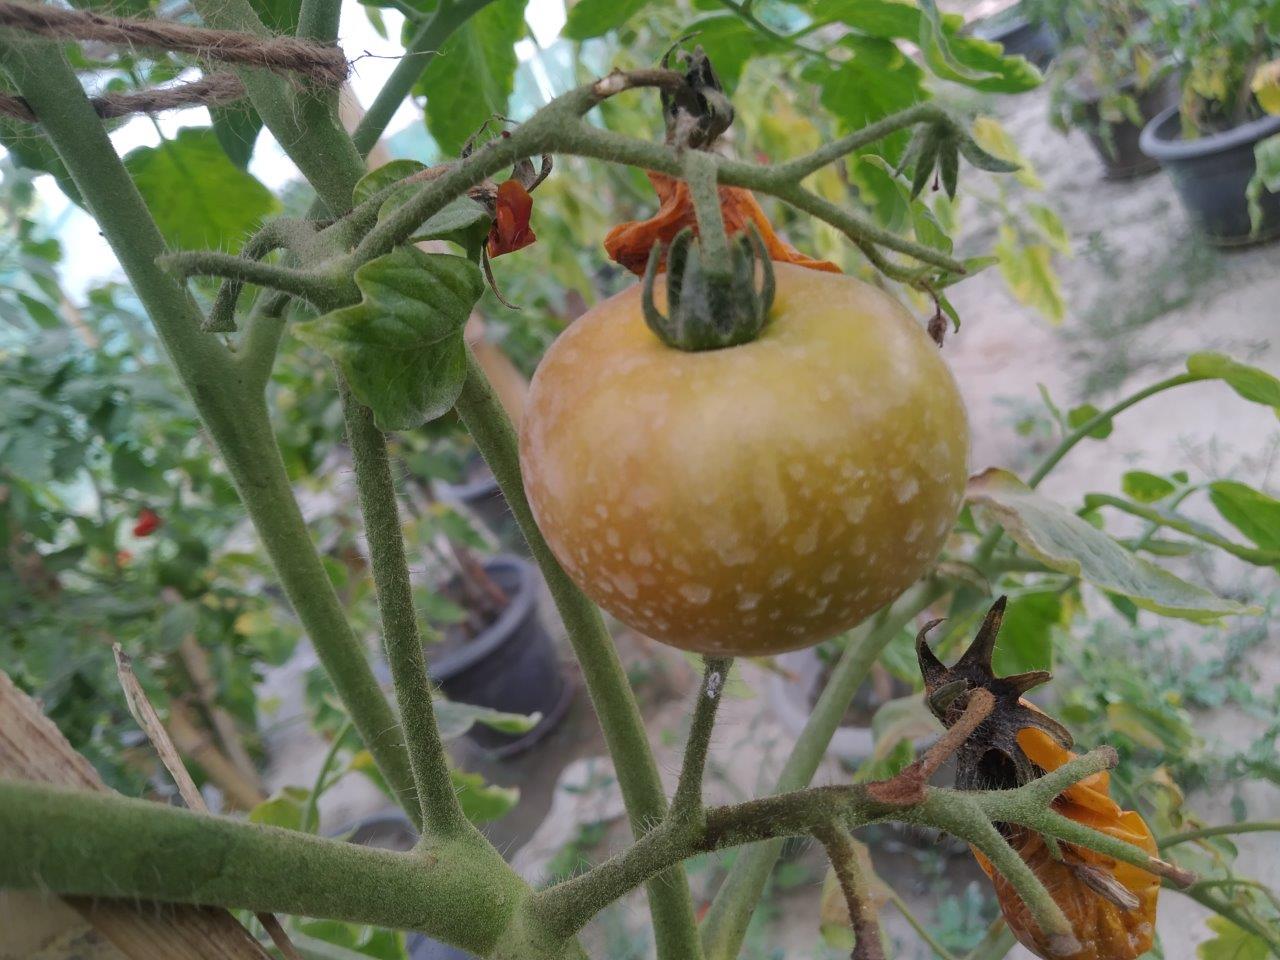
Maturity: Mature